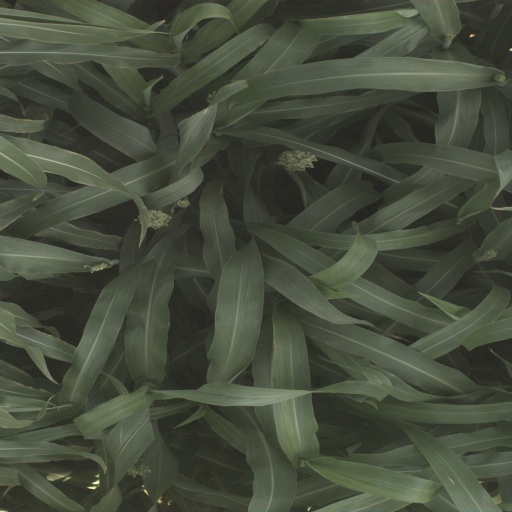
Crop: sorghum